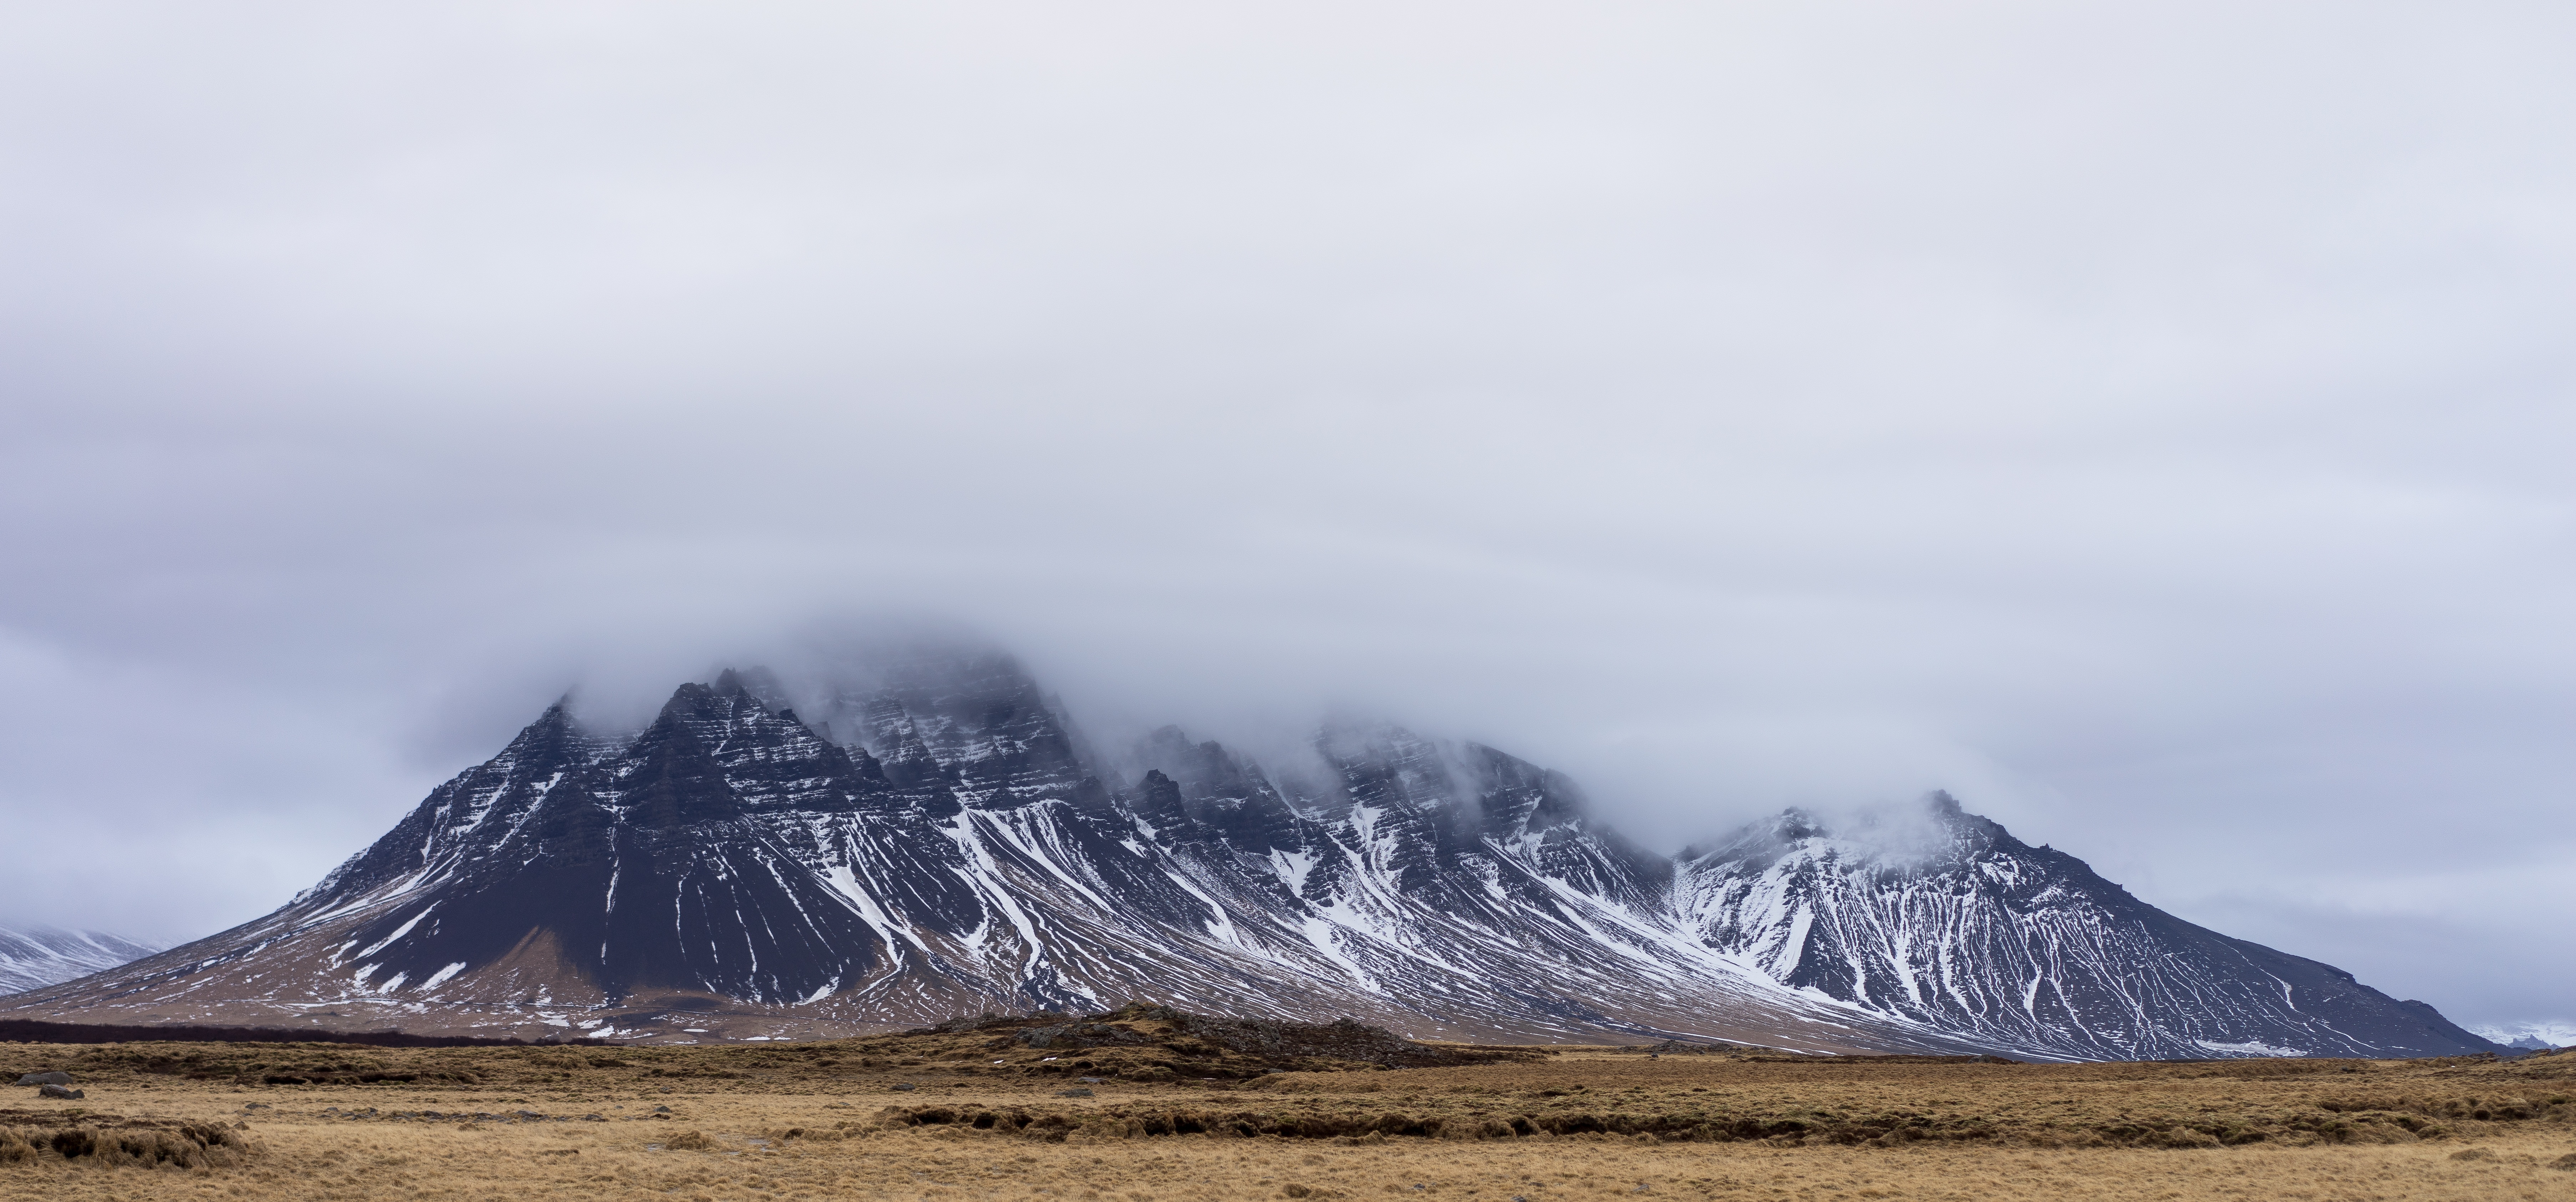
landscape, nature, wilderness, mountain, snow, fog, hill, land, mountain range, scenic, ridge, summit, mountains, badlands, plateau, fell, landform, stratovolcano, geographical feature, atmospheric phenomenon, mountainous landforms, volcanic landform